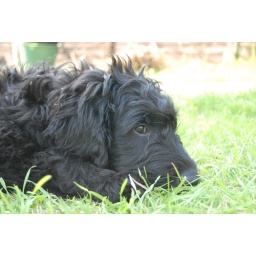
Mojo, a hearing dog for the deaf puppy in training. 12 weeks old and staying with us for the weekend.